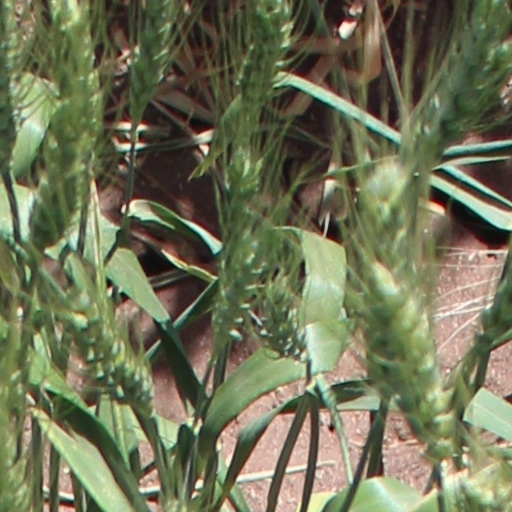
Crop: wheat